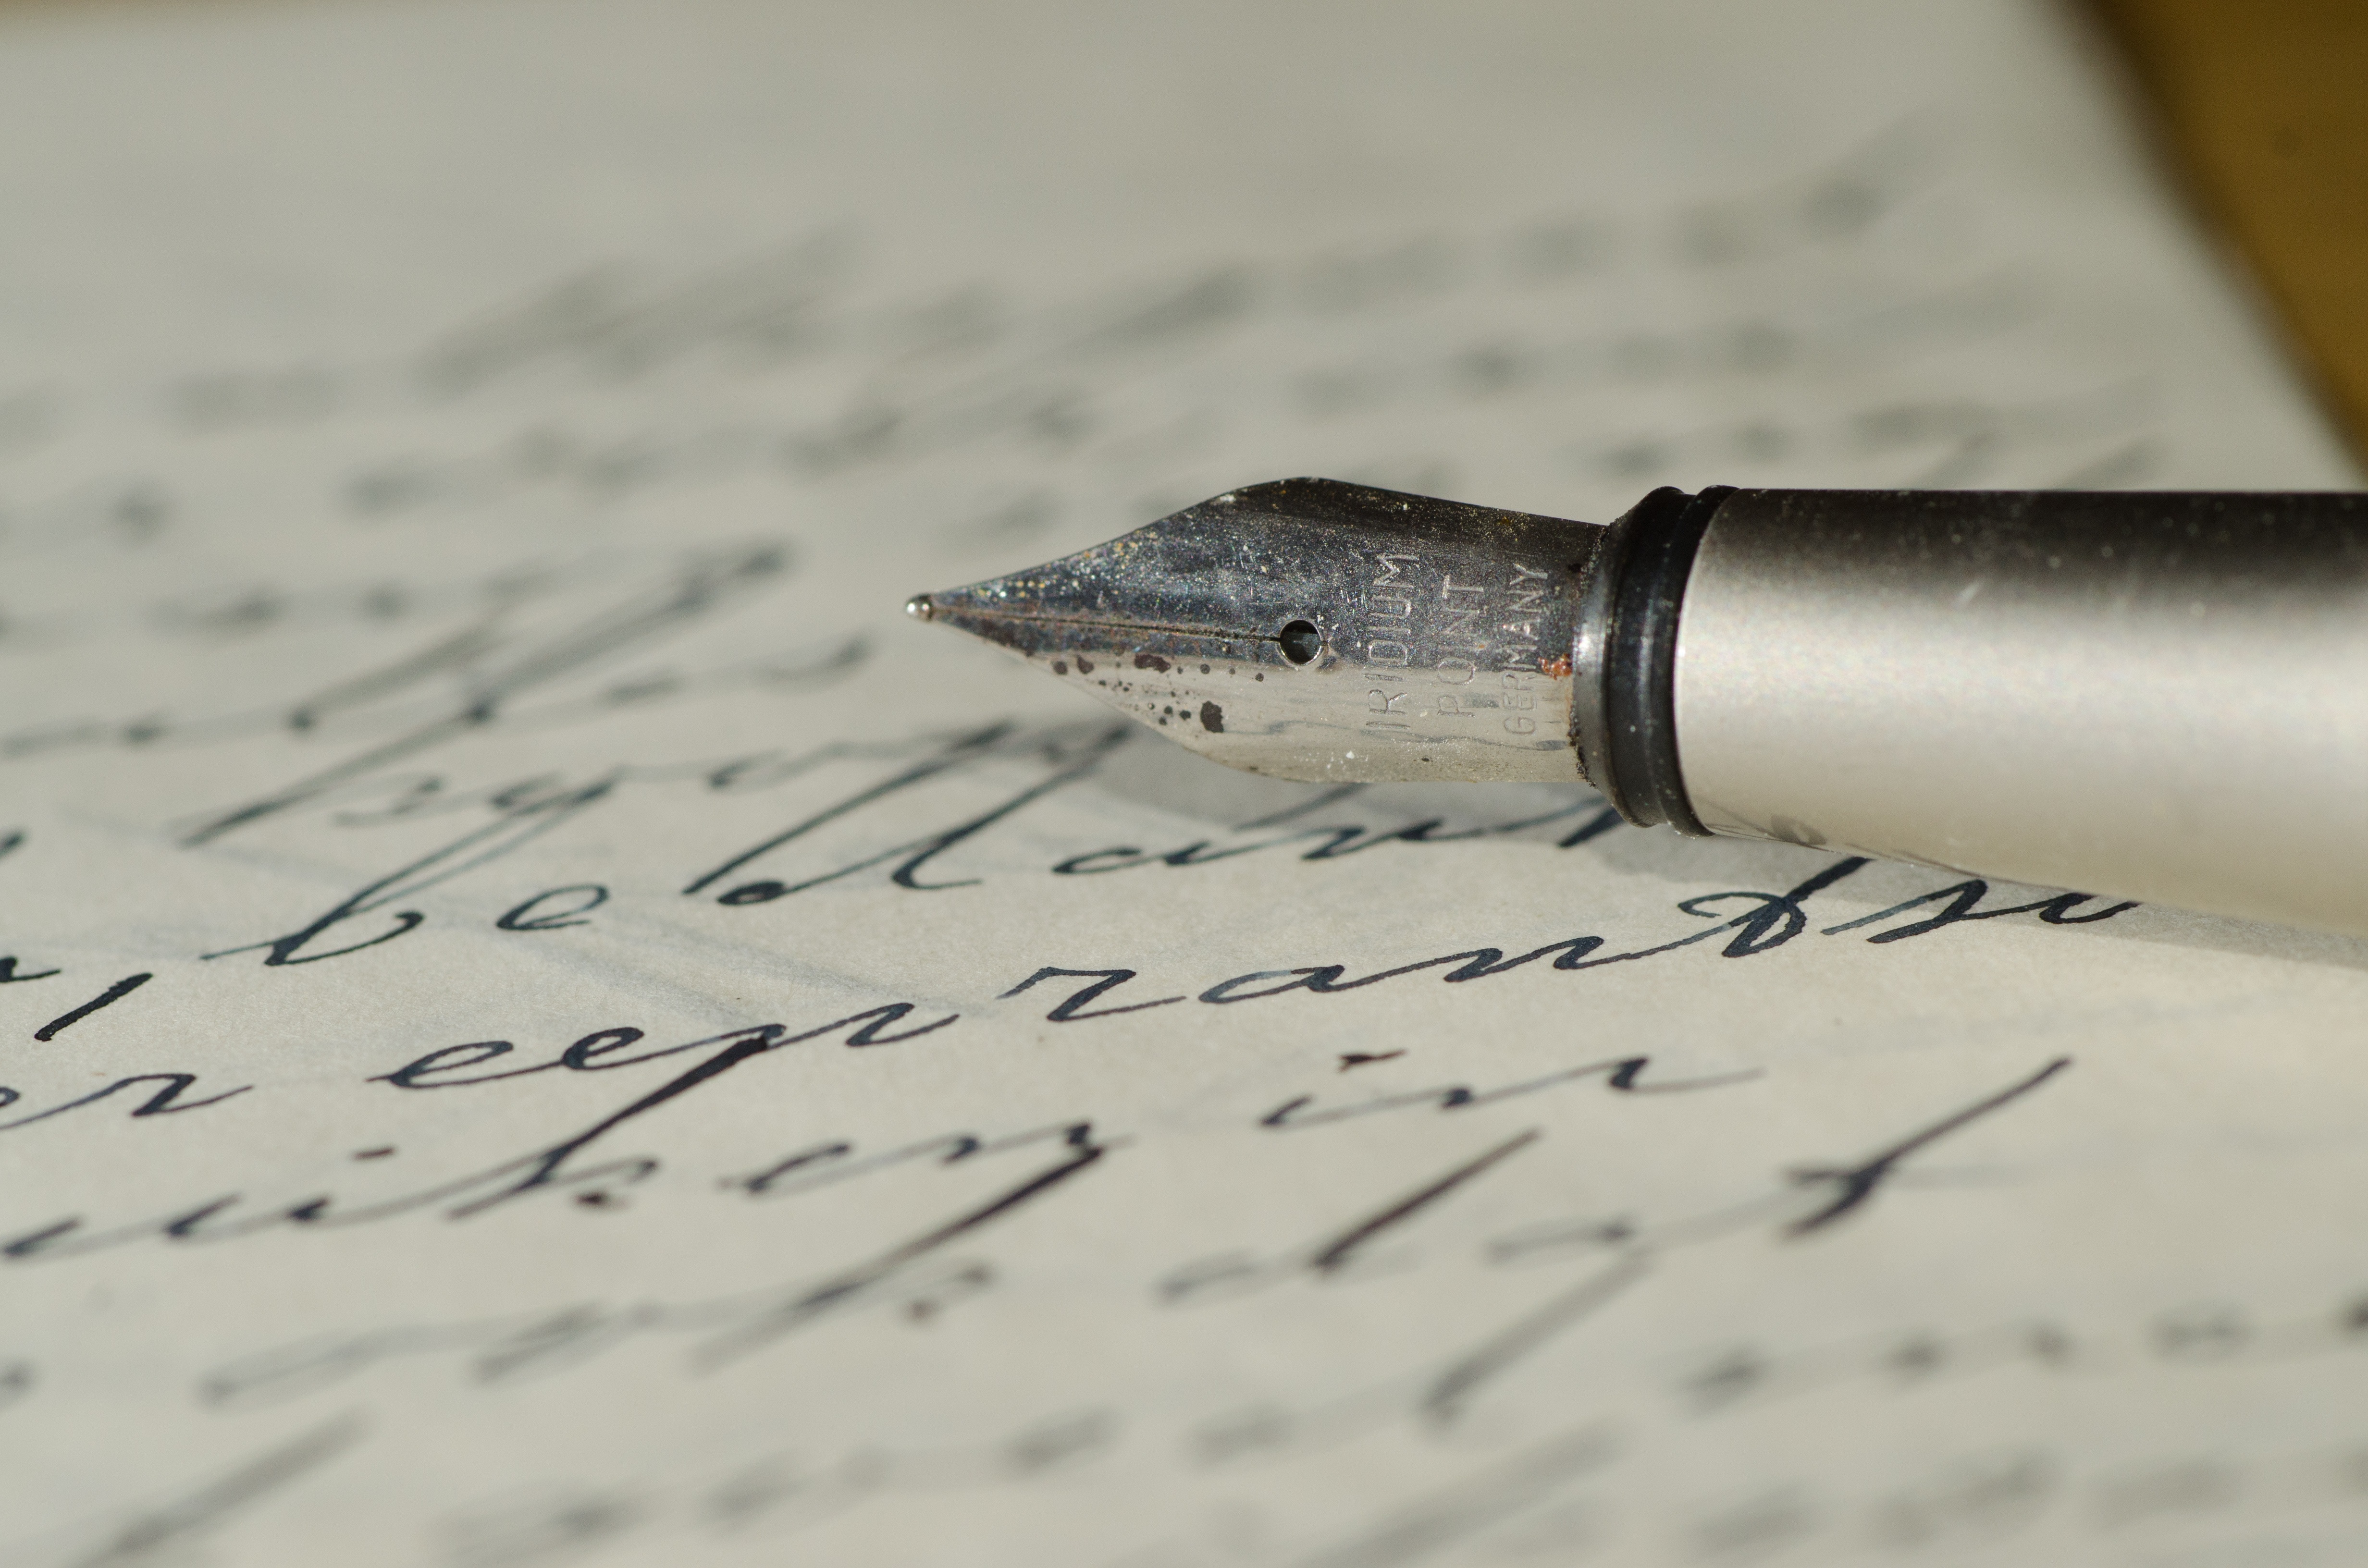
writing, pen, letter, ink, fountain pen, close up, drawing, handwriting, calligraphy, written, family letters